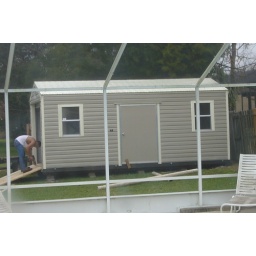
My view from the kitchen window to the new HUGE shed in the yard